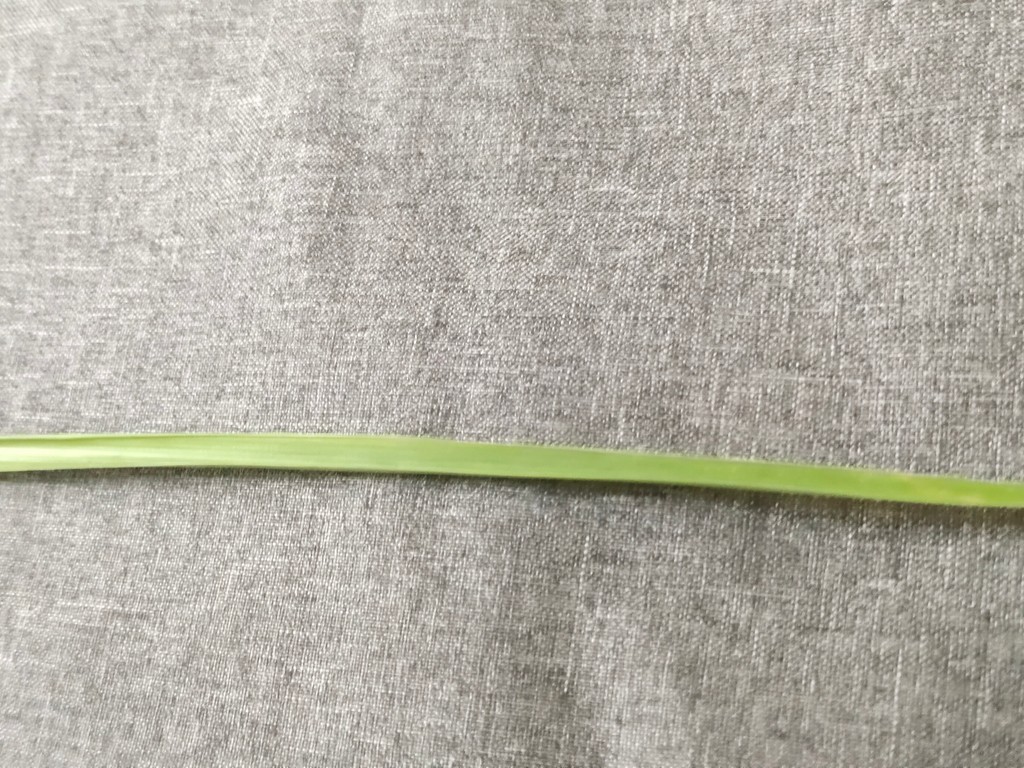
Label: Healthy